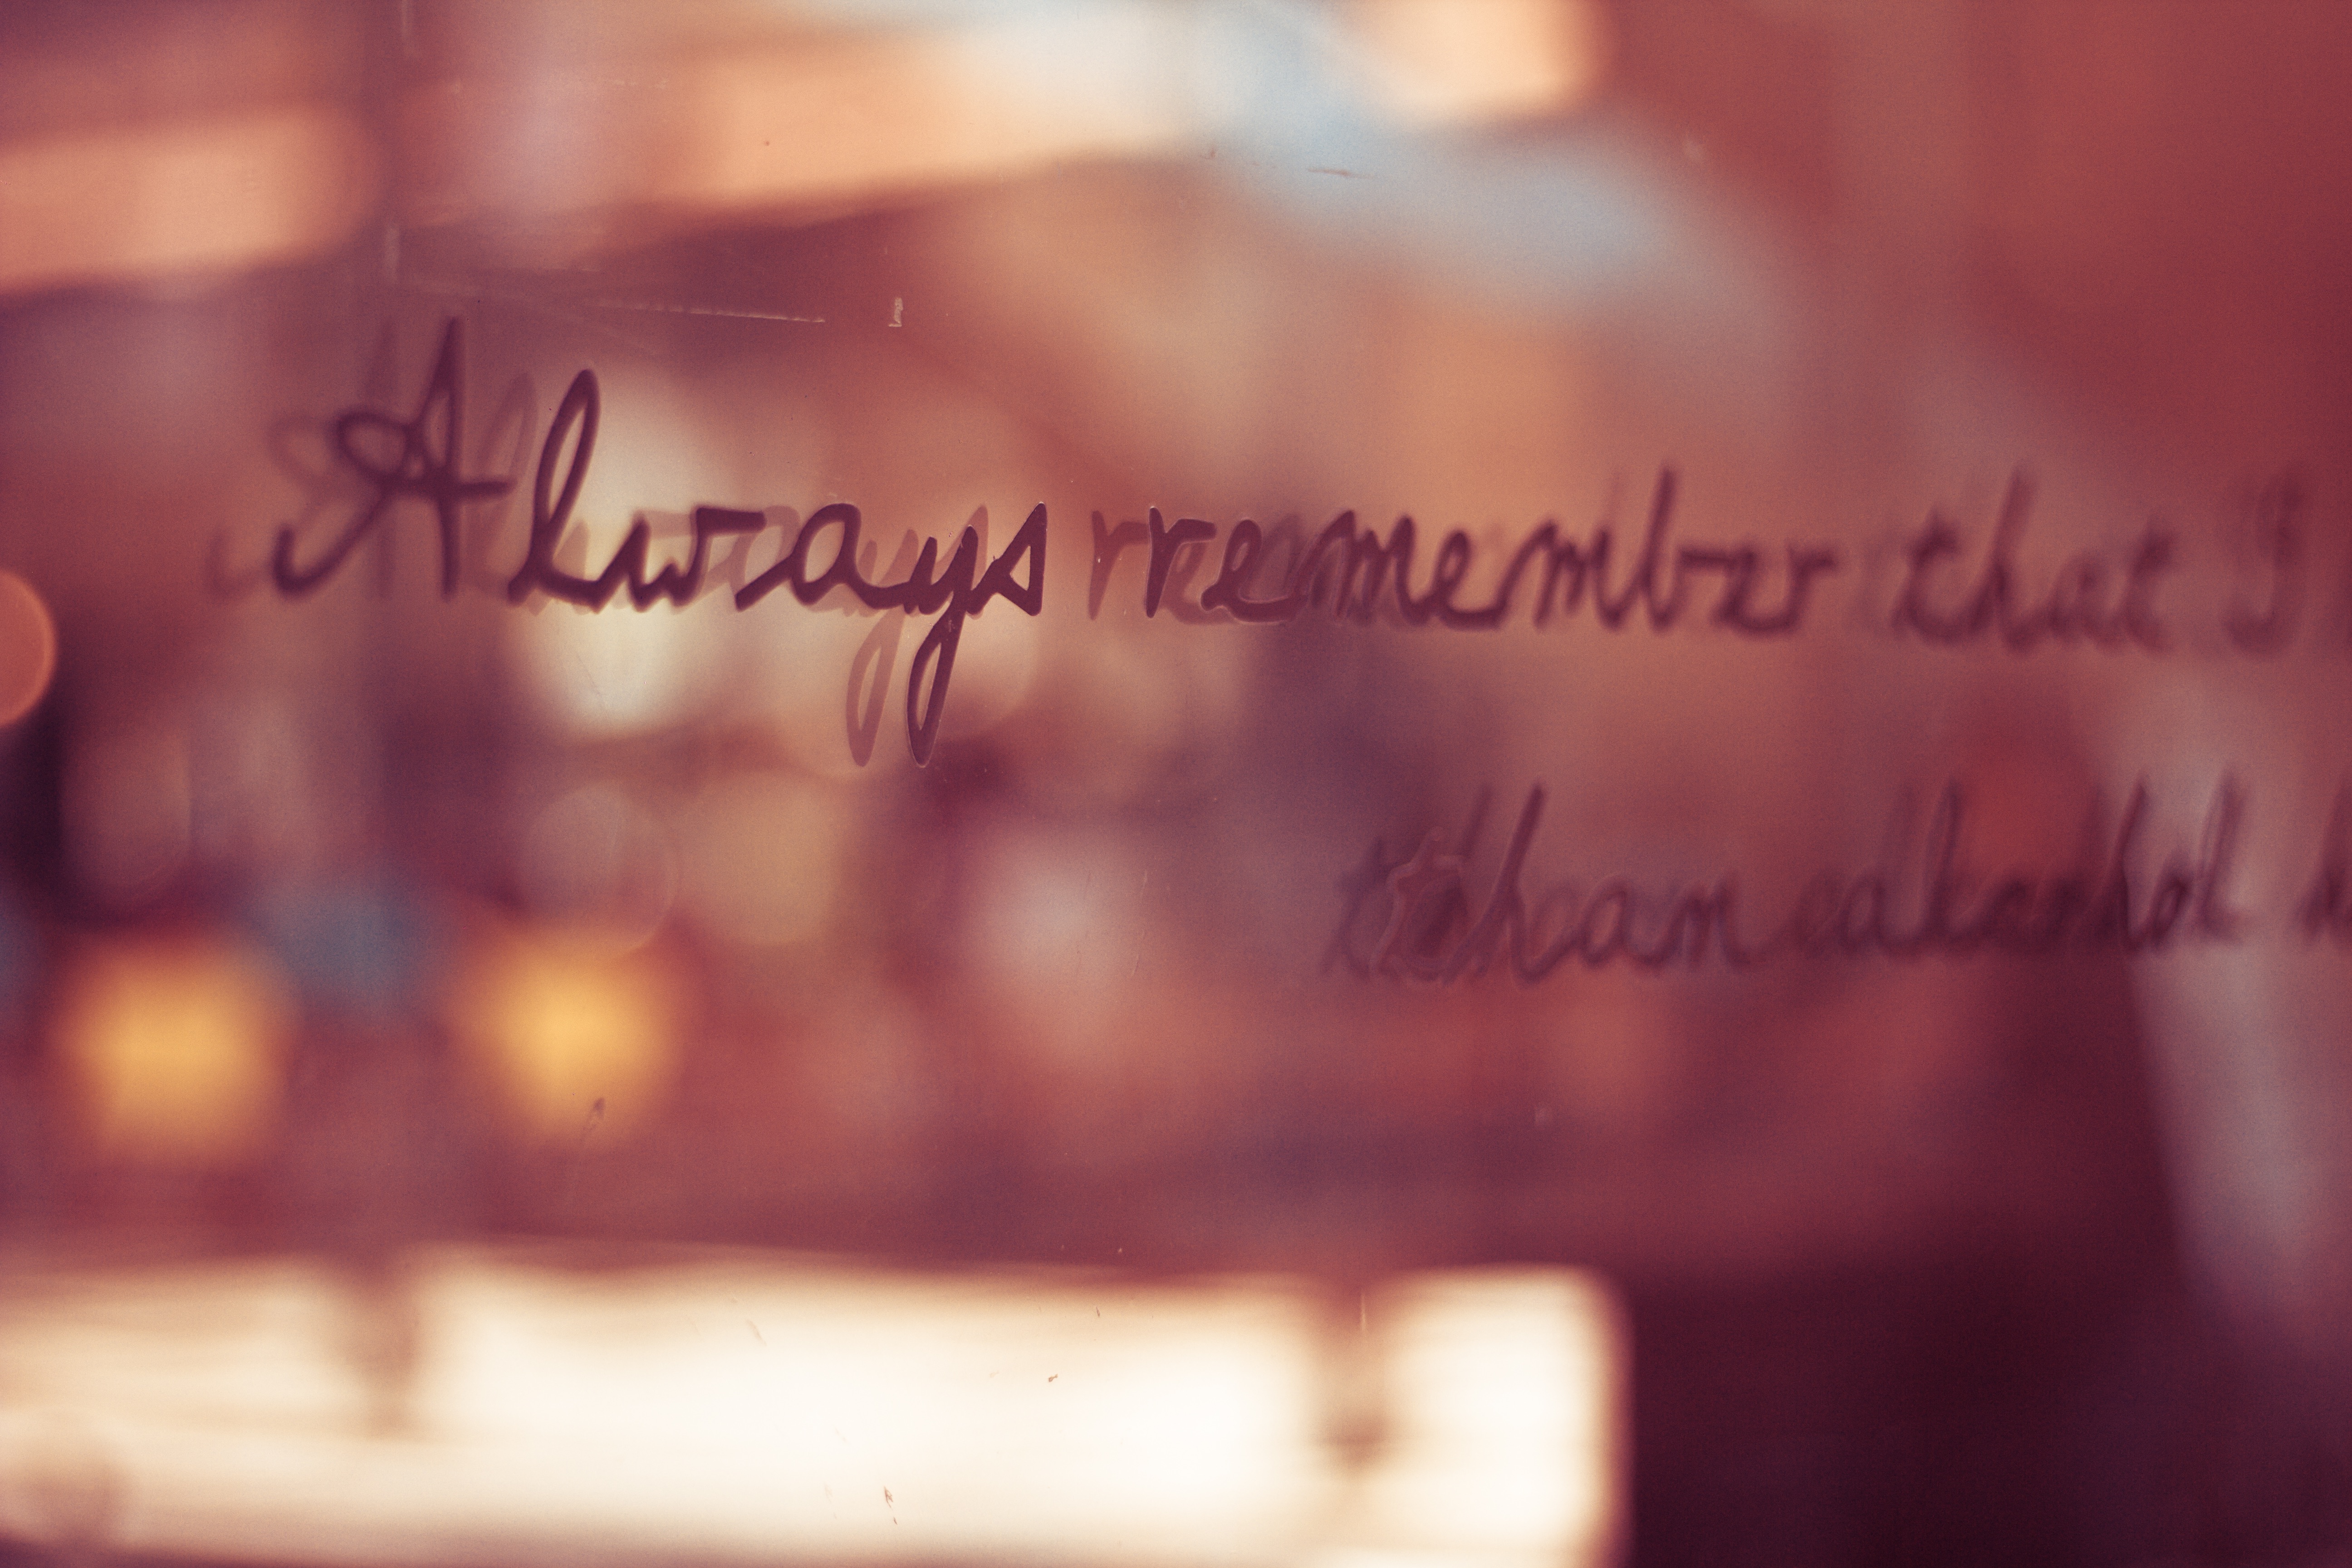
writing, light, morning, number, love, red, color, darkness, font, handwriting, shape, emotion, macro photography